Banksia speciosa

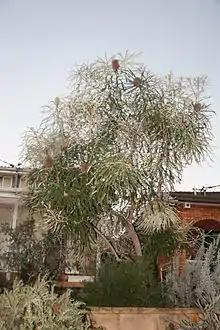
Garden specimen in Sydney (habit), grafted onto "B. integrifolia"

"B. speciosa" grows as a shrub or small tree anywhere from 1 to 6 or rarely 8 m (4–26 ft) high. It has an open many-branched habit, arising from a single stem or trunk with smooth grey bark. Unlike many banksias, it does not have a lignotuber. The plant puts on new growth, which is covered in rusty-coloured fur, in summer. The long thin leaves are linear, long and wide. They are bordered with 20 to 42 prominent triangular lobes that have a zigzag pattern. The lobes are long and wide, while the V-shaped sinuses between intrude almost to the midrib of the leaf. The leaf margins are slightly recurved. On the underside of each lobe, there are 3–10 nerves converging on the lobe apex. The midrib is raised on the leaf undersurface; it is covered with white hair when new but brownish hair when mature.